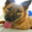
Label: dog